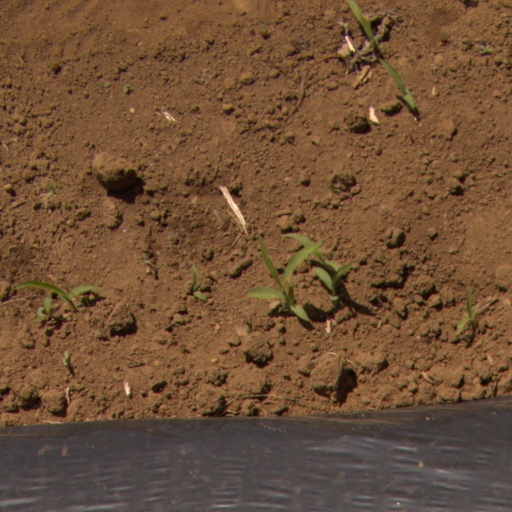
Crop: Jerusalem artichoke